Edward Rutledge House

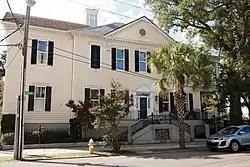
Edward Rutledge House in 2011

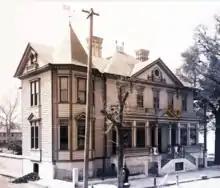
The Edward Rutledge House was heavily Victorianized during its ownership by the Wagener family as seen in this photo taken about 1890.

The Edward Rutledge House, also known as the Carter-May House and now The Governor's House Inn, is a historic house at 117 Broad Street in Charleston, South Carolina. This 18th-century house was the home of Founding Father Edward Rutledge (1749–1800), a signer of the United States Declaration of Independence and later Governor of South Carolina. Despite many changes to the house, it retains its 18th-century core dating to about 1760, and was declared a National Historic Landmark in 1971.